Howard W. Odum

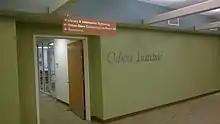
Howard W. Odum Institute, 2nd floor of Davis Library, University of North Carolina at Chapel Hill

Odum was one of the most prolific academics who influenced the early development of the University of North Carolina; his vision and academic strengths attracted other scholars to campus. Odum hired and collaborated with the university's first female faculty member. His productivity was renowned, and his scholarship reached from academic settings to the community—including influences on race relations in the American South. His book "Race and Rumors of Race" (1943), exploring racial tensions in the South and rising activism among Blacks, was an early documentation of the civil rights movement. Odum's views on race progressed over time, and ultimately, he was a leader, documenting folk life, hate crimes/lynchings, and the rich oral histories of African-American communities in the South. His work is difficult to classify under any discipline. Although he identified most with sociology, he was deeply committed to social welfare.